Endicott College

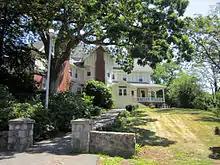
Reynolds Hall

In 1943 Endicott purchased the 1904 home of Bryce and Anna Allan, designed and built by architect Guy Lowell, and later named it Tupper Manor after the second president of the college. Today, the property is a part of the Wylie Inn and Conference Center. Winthrop Hall, built in 1845, was purchased by Endicott in 1944. In the 19th century, Winthrop's hidden stairway aided slaves en route to Canada via the Underground Railroad, and during World War II, the property was used by the United States Coast Guard as a coastline security facility. After it was purchased by the college, Winthrop became home to Endicott's first president. Today, the building is used as student housing.